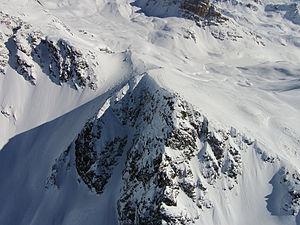
Le piz Campagnung, toponyme romanche signifiant littéralement en français « pic du Champ », est un sommet de Suisse situé dans les Alpes, dans la chaîne de l'Albula, dans le Sud du canton des Grisons. Il se trouve sur la ligne de crête entre le piz d'Agnel au nord et le piz Neir au sud-ouest. Il domine le col de Leget à 2 715 mètres d'altitude et son petit lac situés à ses pieds au sud.